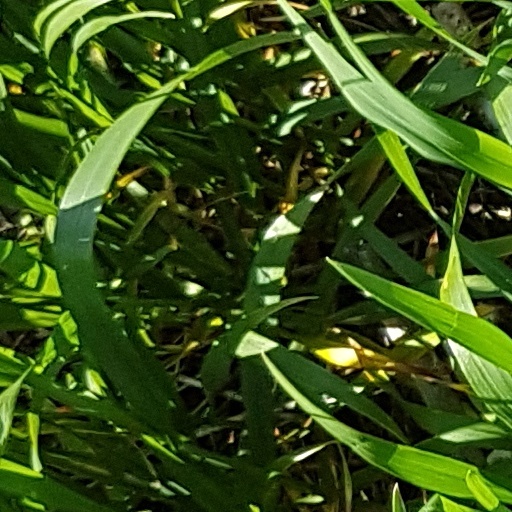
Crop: wheat